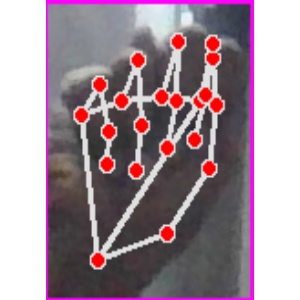
अक्षर: न